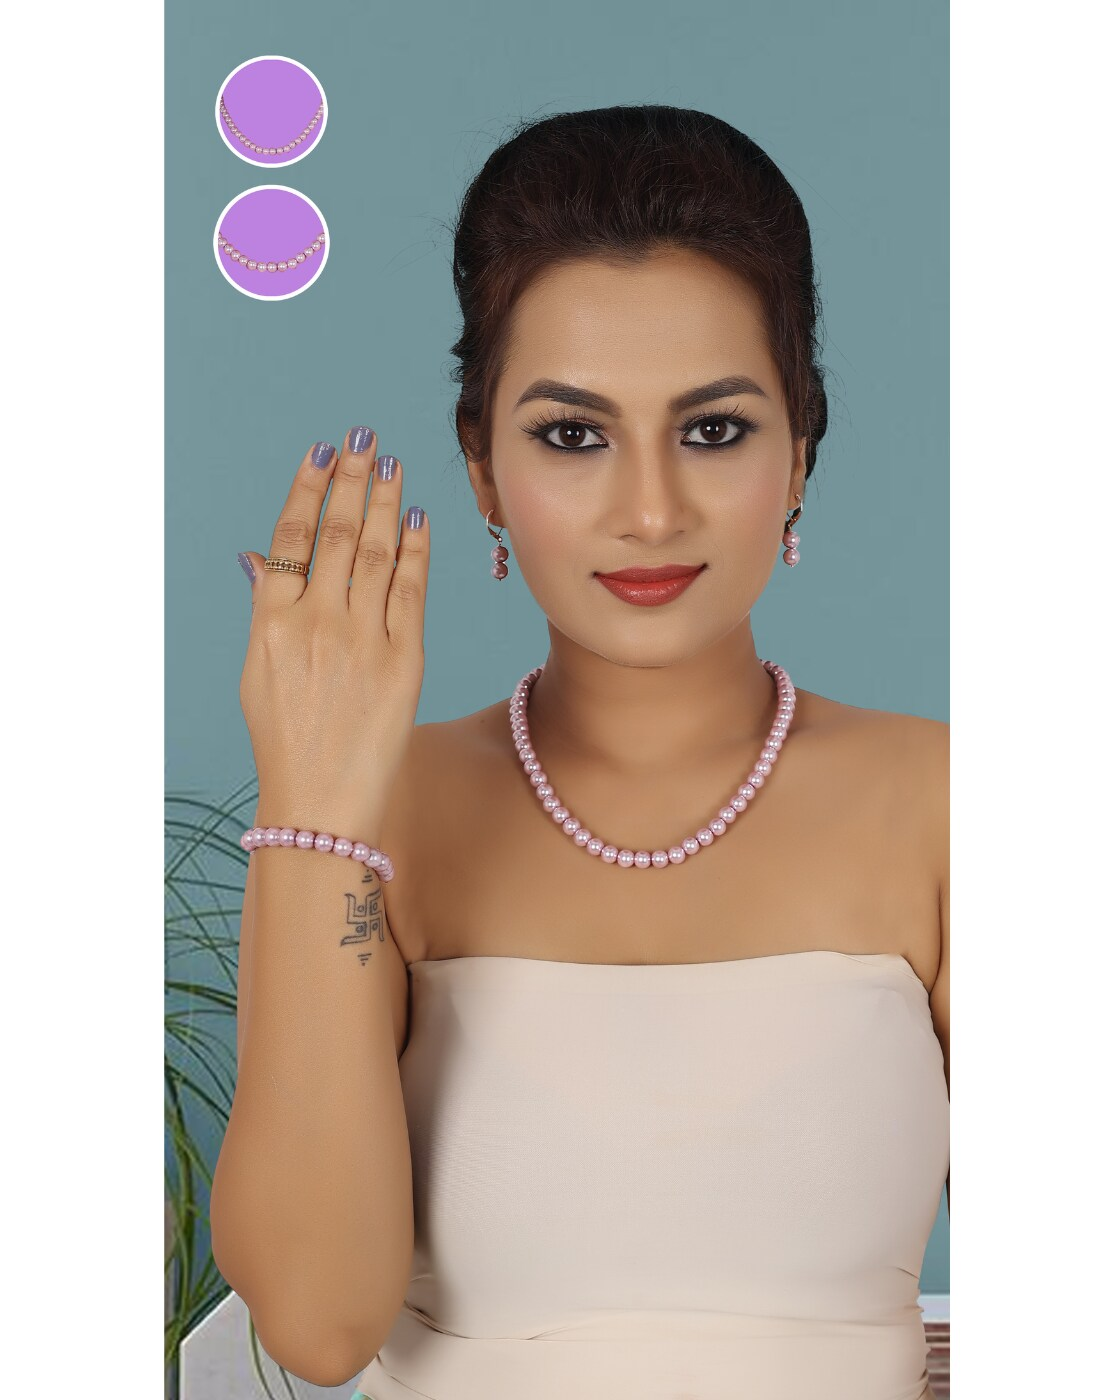
 JIYANSHI FASHION : Pearls Women's jewelry set | 3 piece jewelry set | pearl necklace, pearl bracelet, pearl earrings, set
Type: Fashion Jewellery Set
Brand: JIYANSHI FASHION
Price: Rs. 729
 Jiyanshi fashion provide you, A Jewellery set stylish fancy party wear designer traditional jewelry set for women from of the house of unique fashion.This is perfect all occasion for traditional wear ( wedding, engagement & religious for women you can wear on dresses, sarees and lehnga also with good quality product.
Features: COLOR: ROSE COLOR,IDEAL: WOMEN,HIGH QUALITY